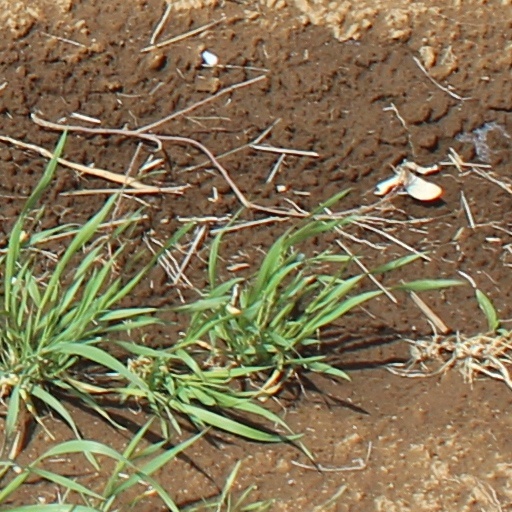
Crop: wheat